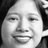
Emotion: happy